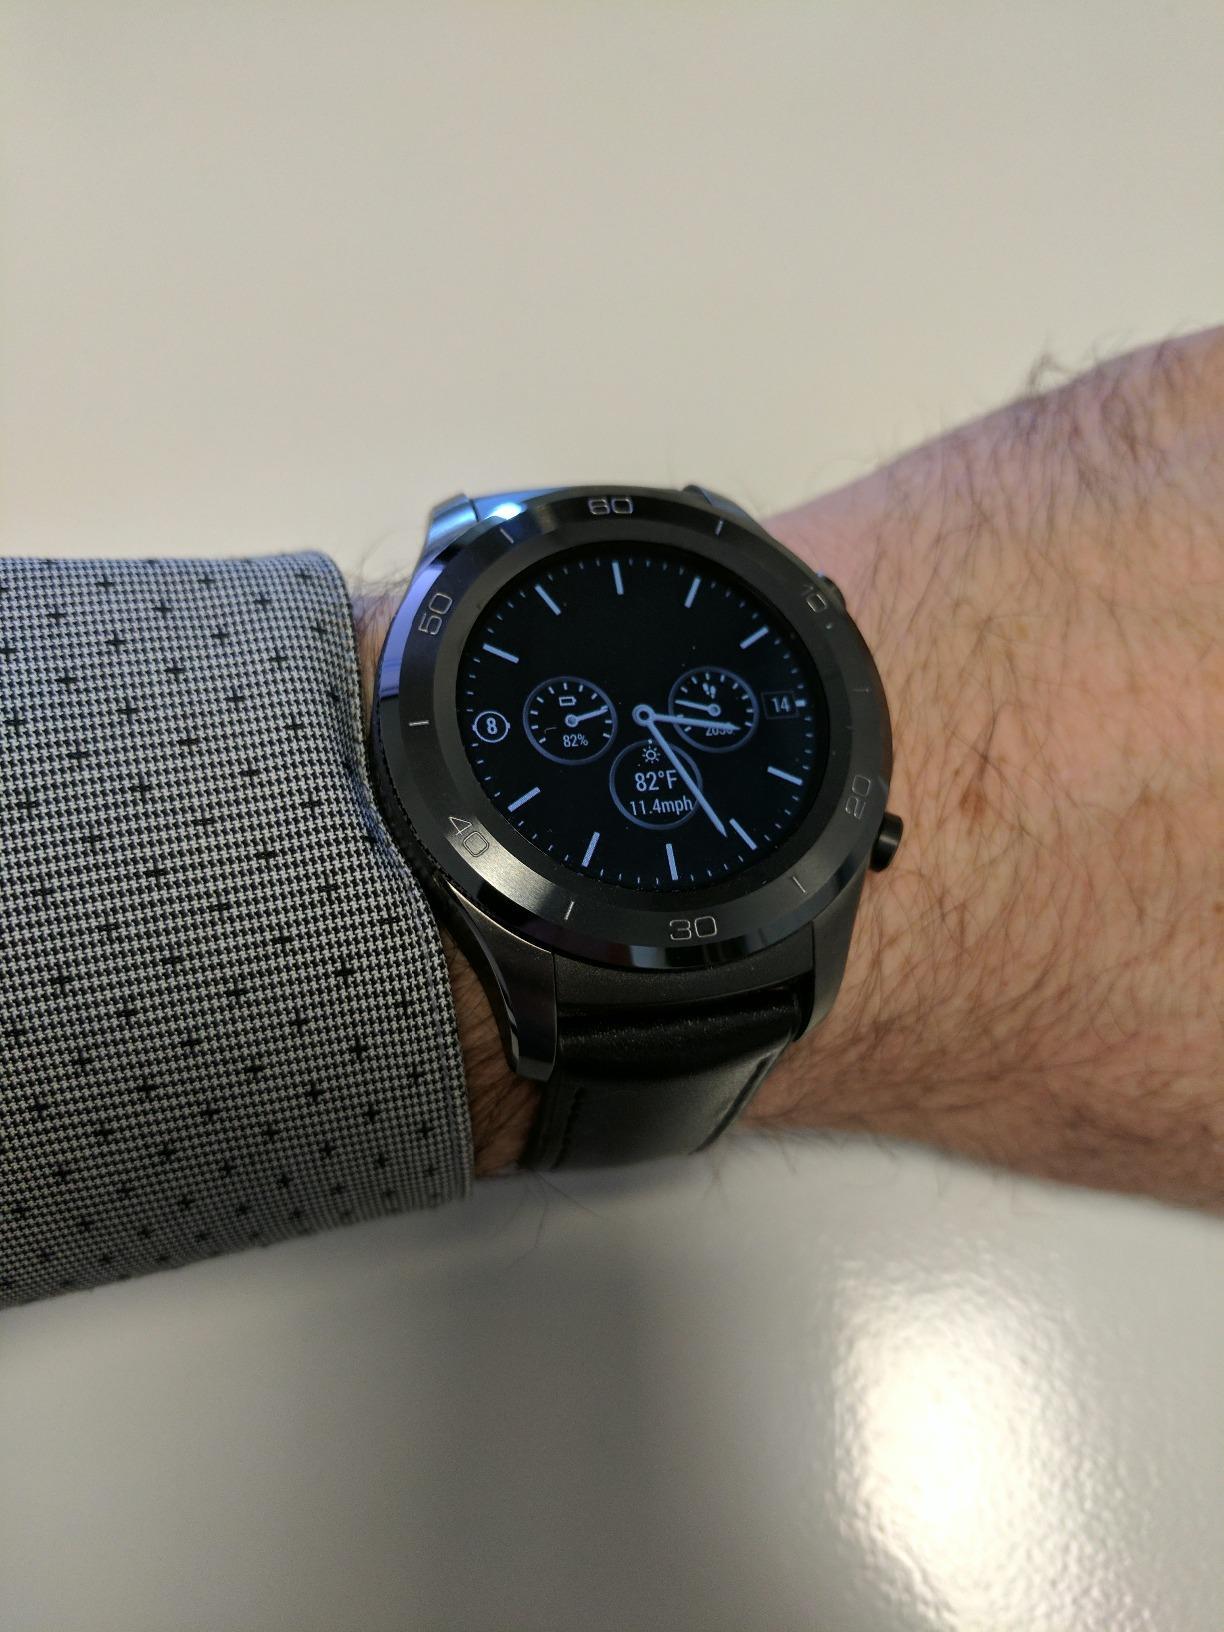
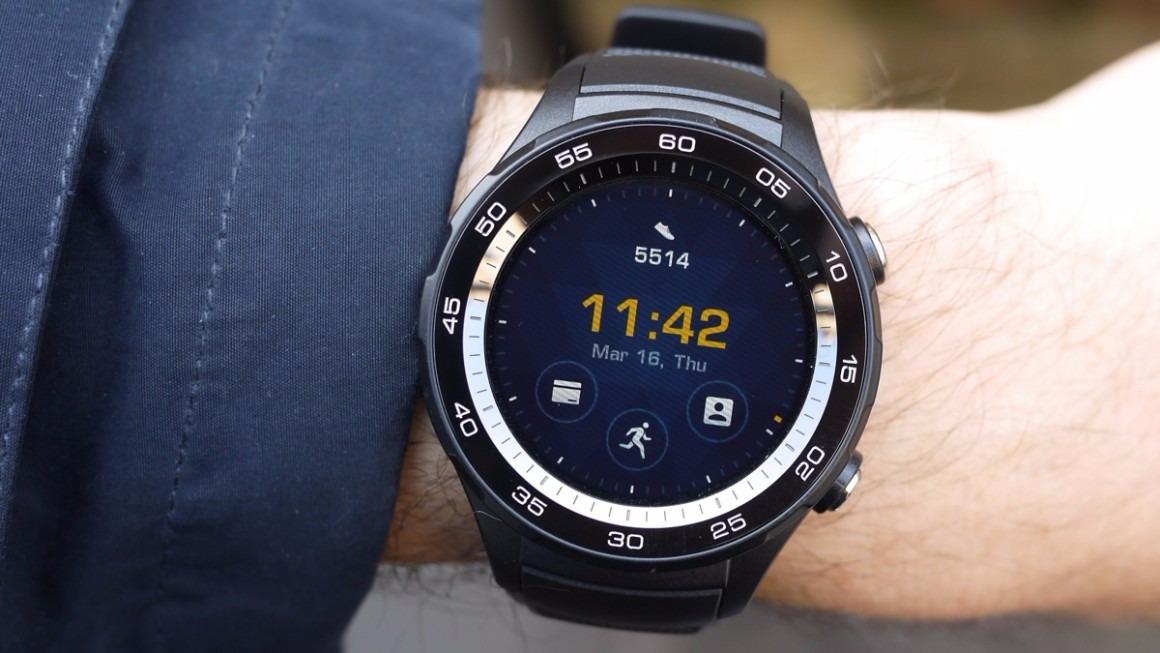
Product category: smartwatch
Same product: yes